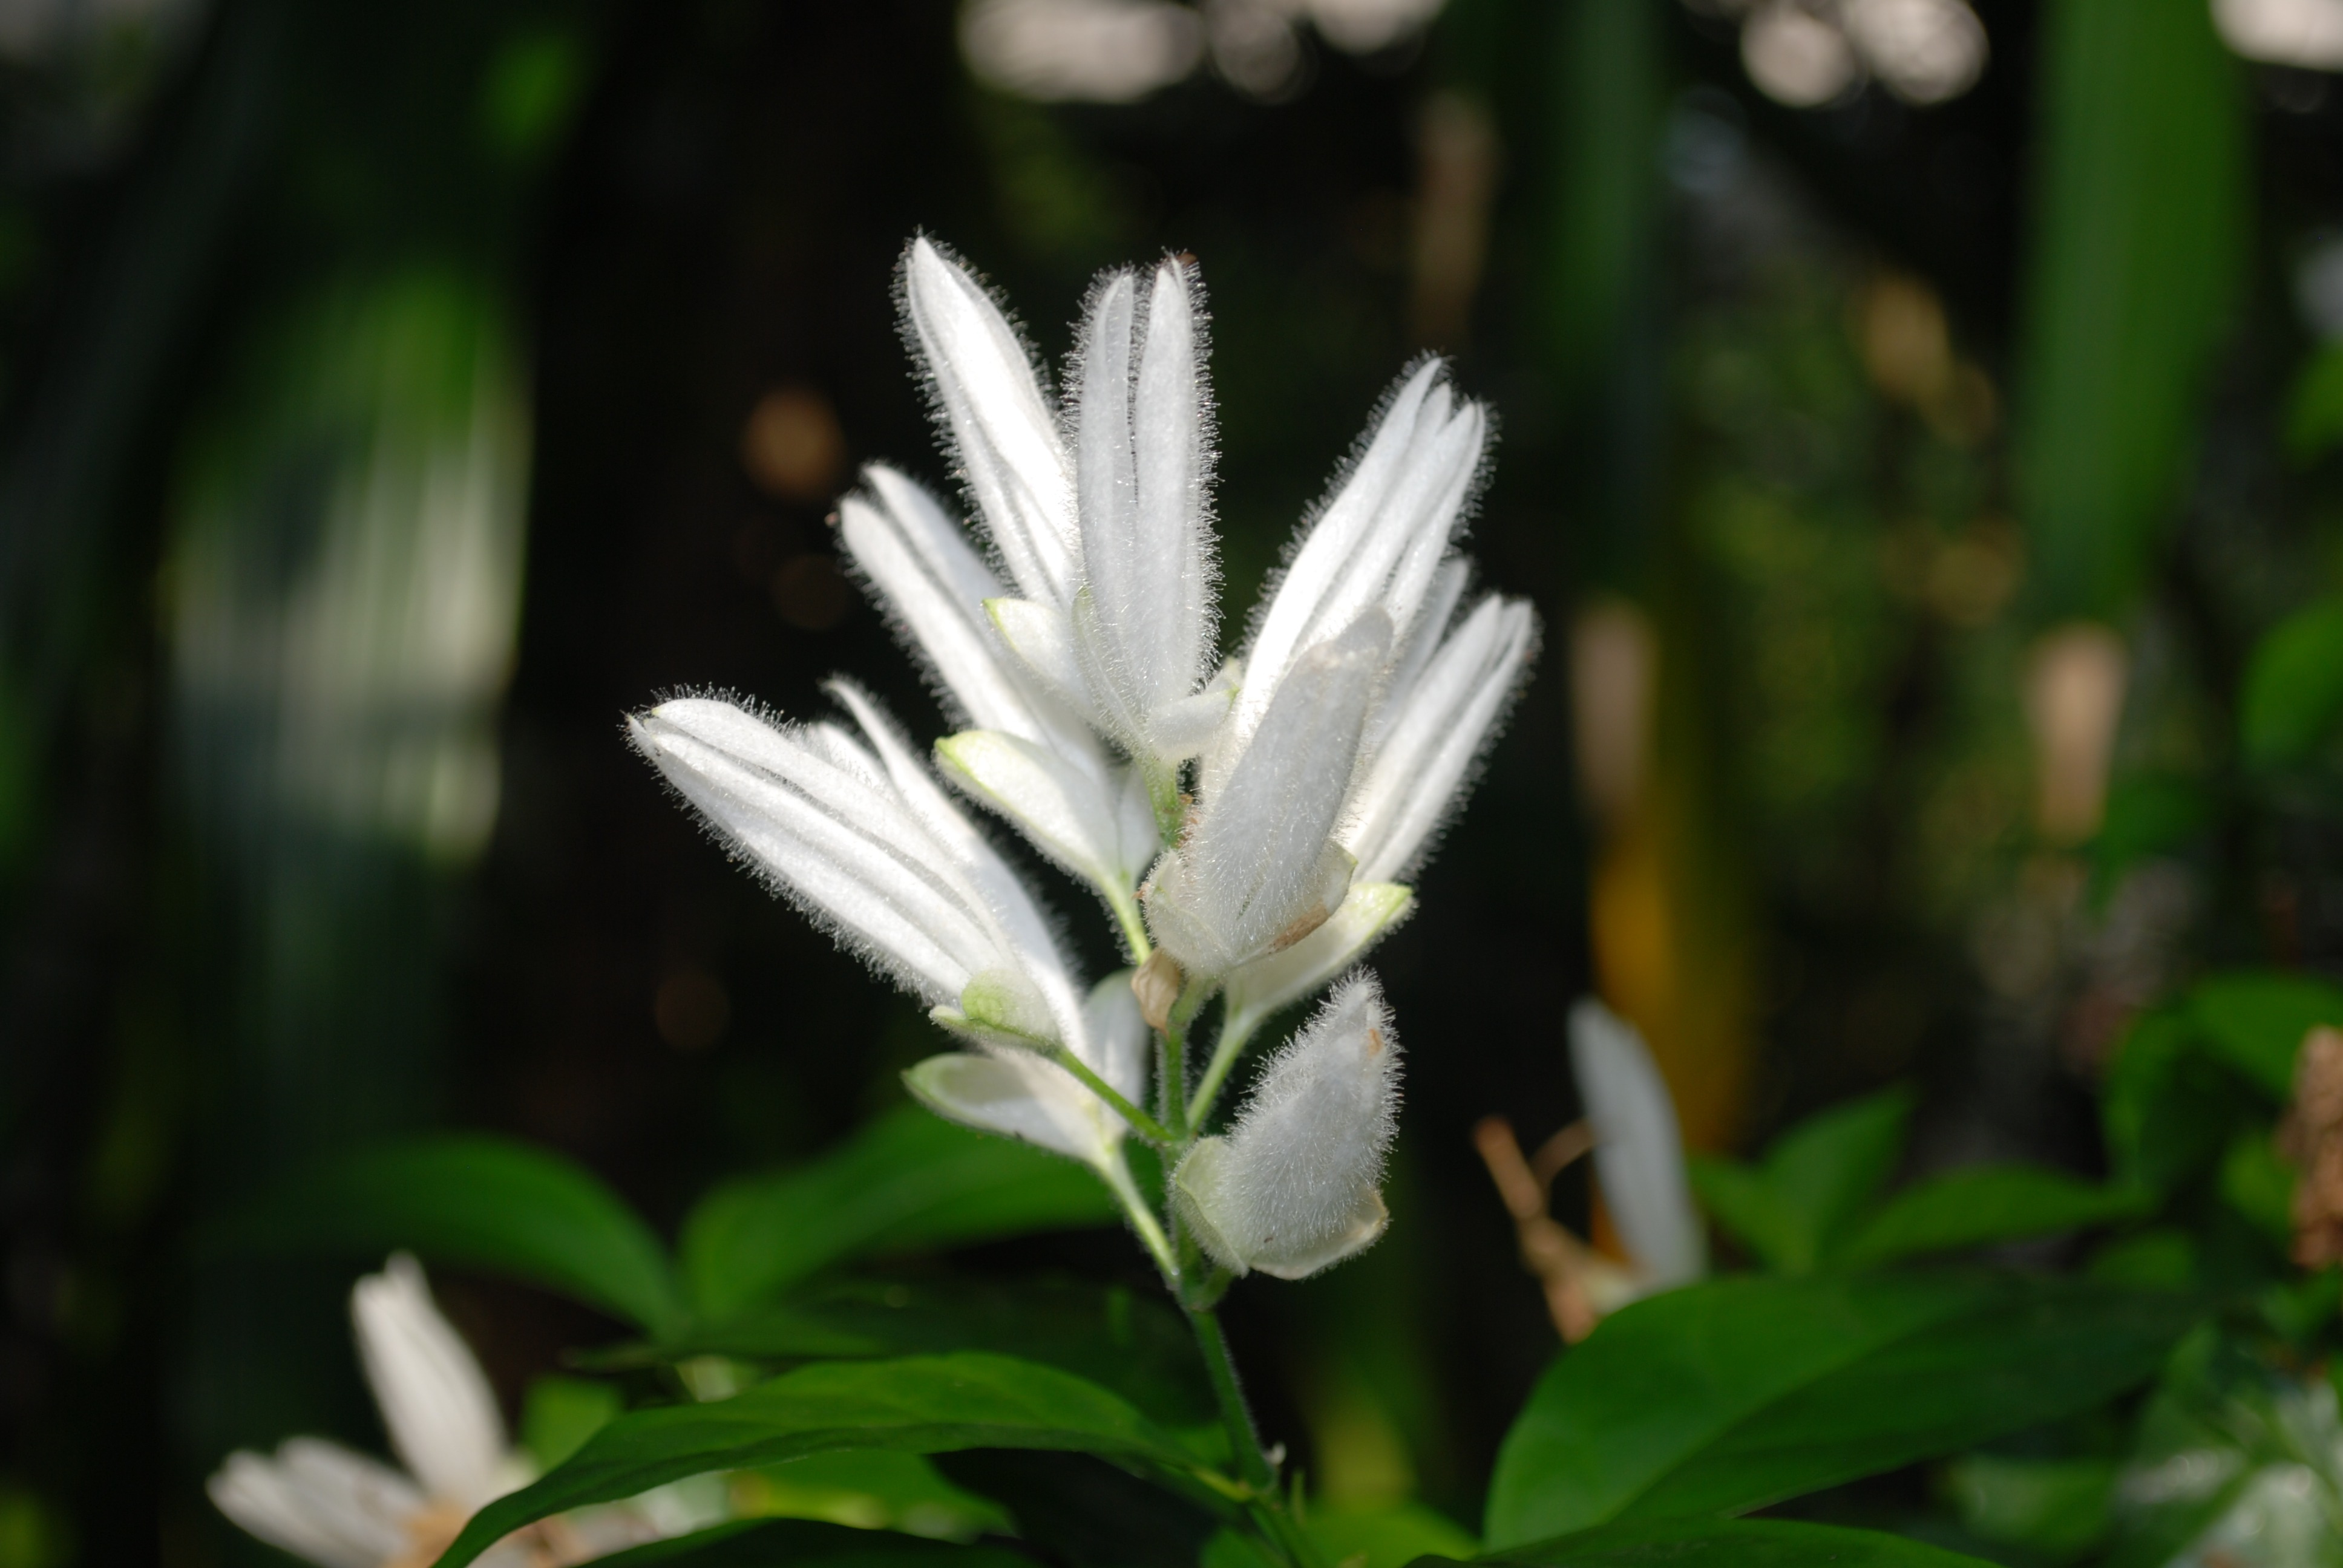
nature, grass, blossom, plant, white, leaf, flower, petal, green, herb, botany, garden, flora, wildflower, shrub, macro photography, flowering plant, land plant